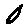
Label: 0